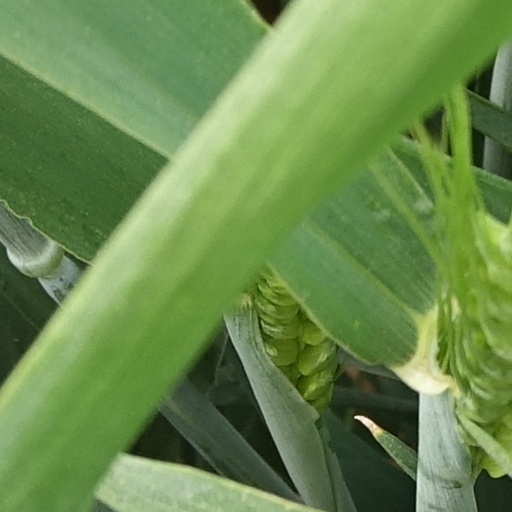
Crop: wheat